Bhutandevi Mandir

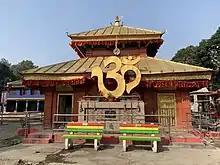
Main temple

Bhutandevi Mandir is a Hindu temple dedicated to goddess Bhutandevi (Hidimbi), located in Hetauda city of Bagmati Province, Nepal. Hidimba is one of the wives of Bhima (one of the Pandavas) and the mother of Ghatotkacha, a hero of Kurukshetra War. Bhutandevi is also considered to be another form of goddess Durga. The city of Hetauda itself is believed to be named after the goddess Hidimba.